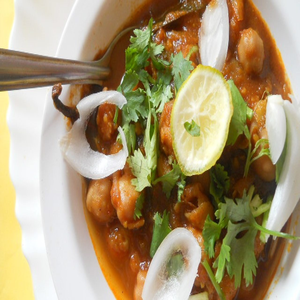
Dish: cholebhature